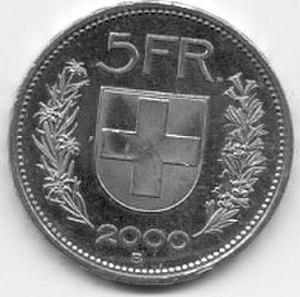
Le cupronickel ou cupro-nickel est un alliage à base de cuivre, majoritaire, et de nickel, entre 10 % et 30 % en masse, et en plus faible proportions le fer et des éléments dits « renforçateurs de résistance mécanique », comme le manganèse, le silicium..., parfois aussi du zinc, de l'étain et de l'aluminium. La gamme des cupronickels, incontournable par sa plus grande résistance à la corrosion que la plupart des autres alliages de cuivre ou encore sa résistance à l'usure, à l'eau de mer ou aux milieux salins, représente un important débouché technique.